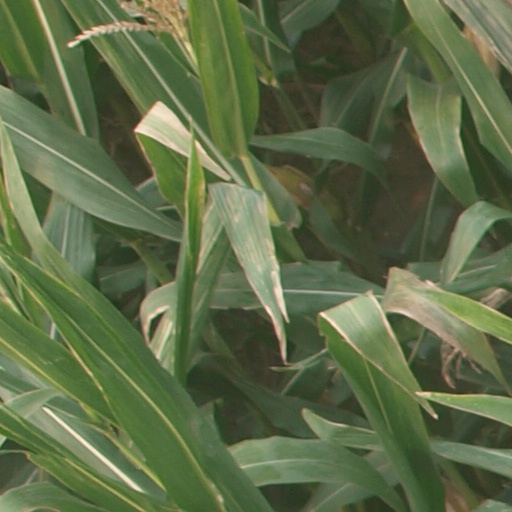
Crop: maize; corn